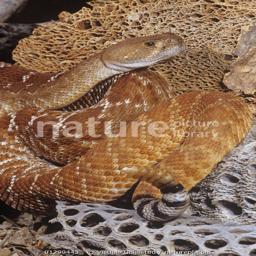
Animal: snakes